Evaporative cooler

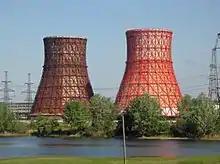
Large hyperboloid cooling towers made of structural steel for a power plant in Kharkіv (Ukraine)

Cooling towers are structures for cooling water or other heat transfer media to near-ambient wet-bulb temperature. Wet cooling towers operate on the evaporative cooling principle, but are optimized to cool the water rather than the air. Cooling towers can often be found on large buildings, baseload electricity plants, or on industrial sites. They transfer heat to the environment from chillers, industrial processes, or the Rankine power cycle, for example.